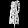
Label: Dress